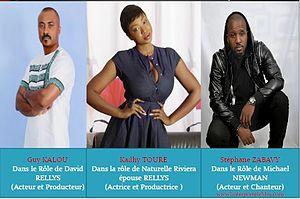
Les acteurs principaux du film l'interprète de l'ivoirienne Kadhy Touré
Kadhy Touré, de son vrai nom Touré Kadidjata, est une actrice ivoirienne née le 13 septembre 1988 à Bouaké. Sa carrière débute en 2008 quand elle endosse le rôle de Nafir dans la production ivoiro-nigériane Le Fruit non mûr.